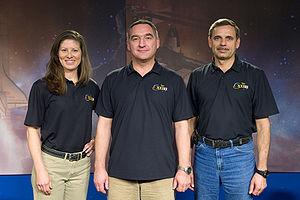
Soyouz TMA-18 est une mission spatiale dont le lancement a eu lieu le 2 avril 2010 depuis le Cosmodrome de Baïkonour. Elle transporte trois membres de l'Expédition 23 vers la station spatiale internationale. Il s'agit du 105ᵉ vol d'un vaisseau Soyouz depuis le premier en 1967. Le vaisseau Soyouz doit rester amarré à l'ISS pendant toute la durée de l'expédition 23 afin de servir de véhicule d'évacuation d'urgence.